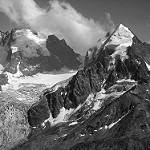
Label: B & W